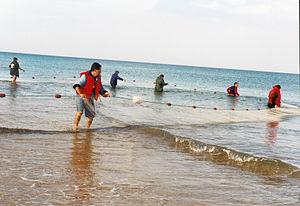
Pêche à la pinasse